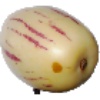
Label: pepino